Lomax (kit car)

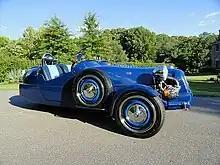
Lomax 223

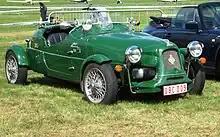
Lomax 224

The Lomax is a British kit car produced since 1982 by several companies. It is a custom two-seater retro-style fibreglass body on a Citroën 2CV or Citroën Dyane chassis and components, and is available in three-wheeler and four-wheeler designs.